Le Plessis-Robinson

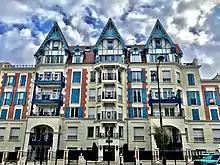
New Urbanism in Le Plessis-Robinson

In 2023 Le Plessis-Robinson is considered as the most significant project of New Urbanism in France. Philippe Pemezec, mayor between 1989 and 2018, started a project to reshape the city, in collaboration with the architects Marc & Nada Breitman, winners of the 2018 Driehaus Prize and part of the New Classical movement. Philippe Pemezec